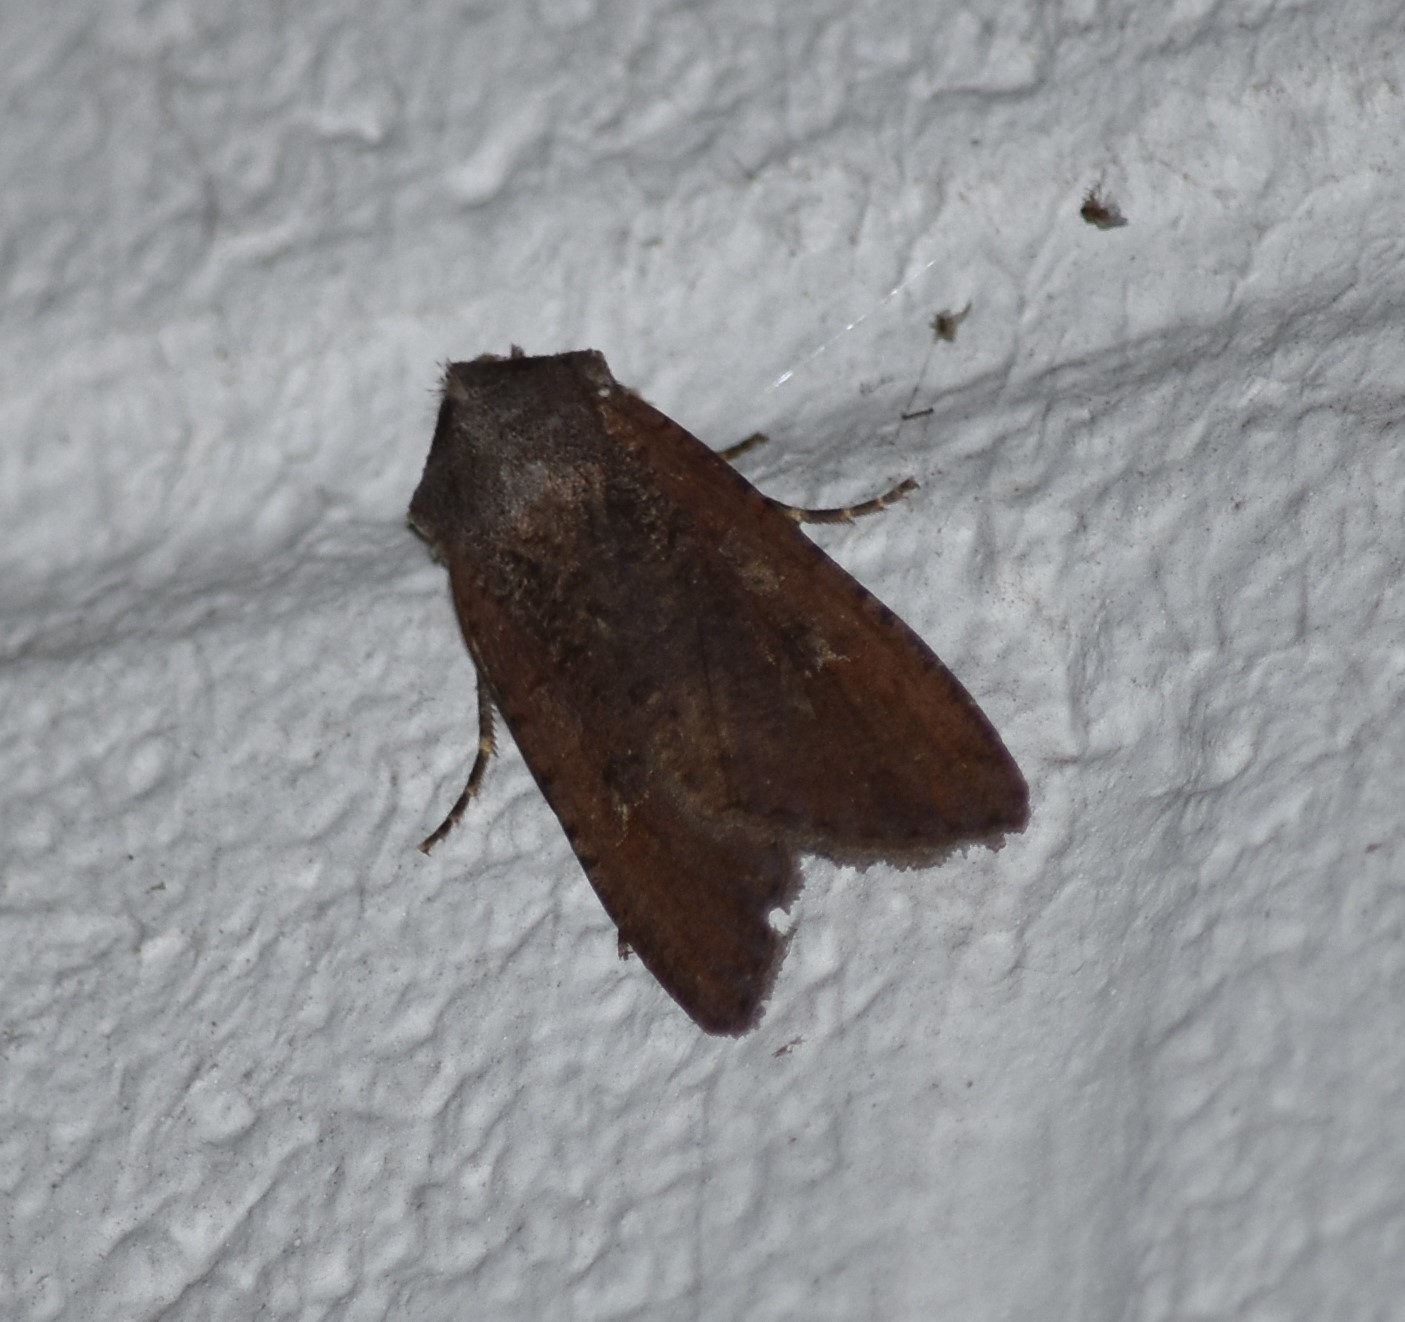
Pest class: cutworms